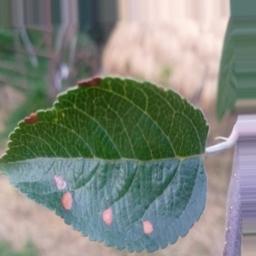
Label: Alternaria